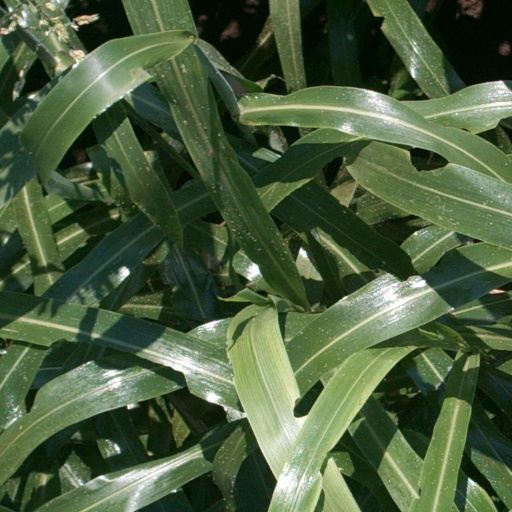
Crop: sorghum